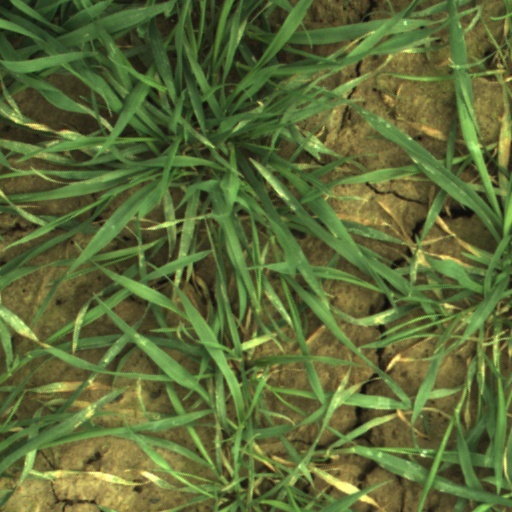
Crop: wheat